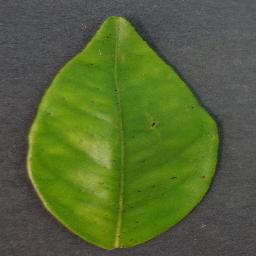
Label: Orange___Haunglongbing_(Citrus_greening)